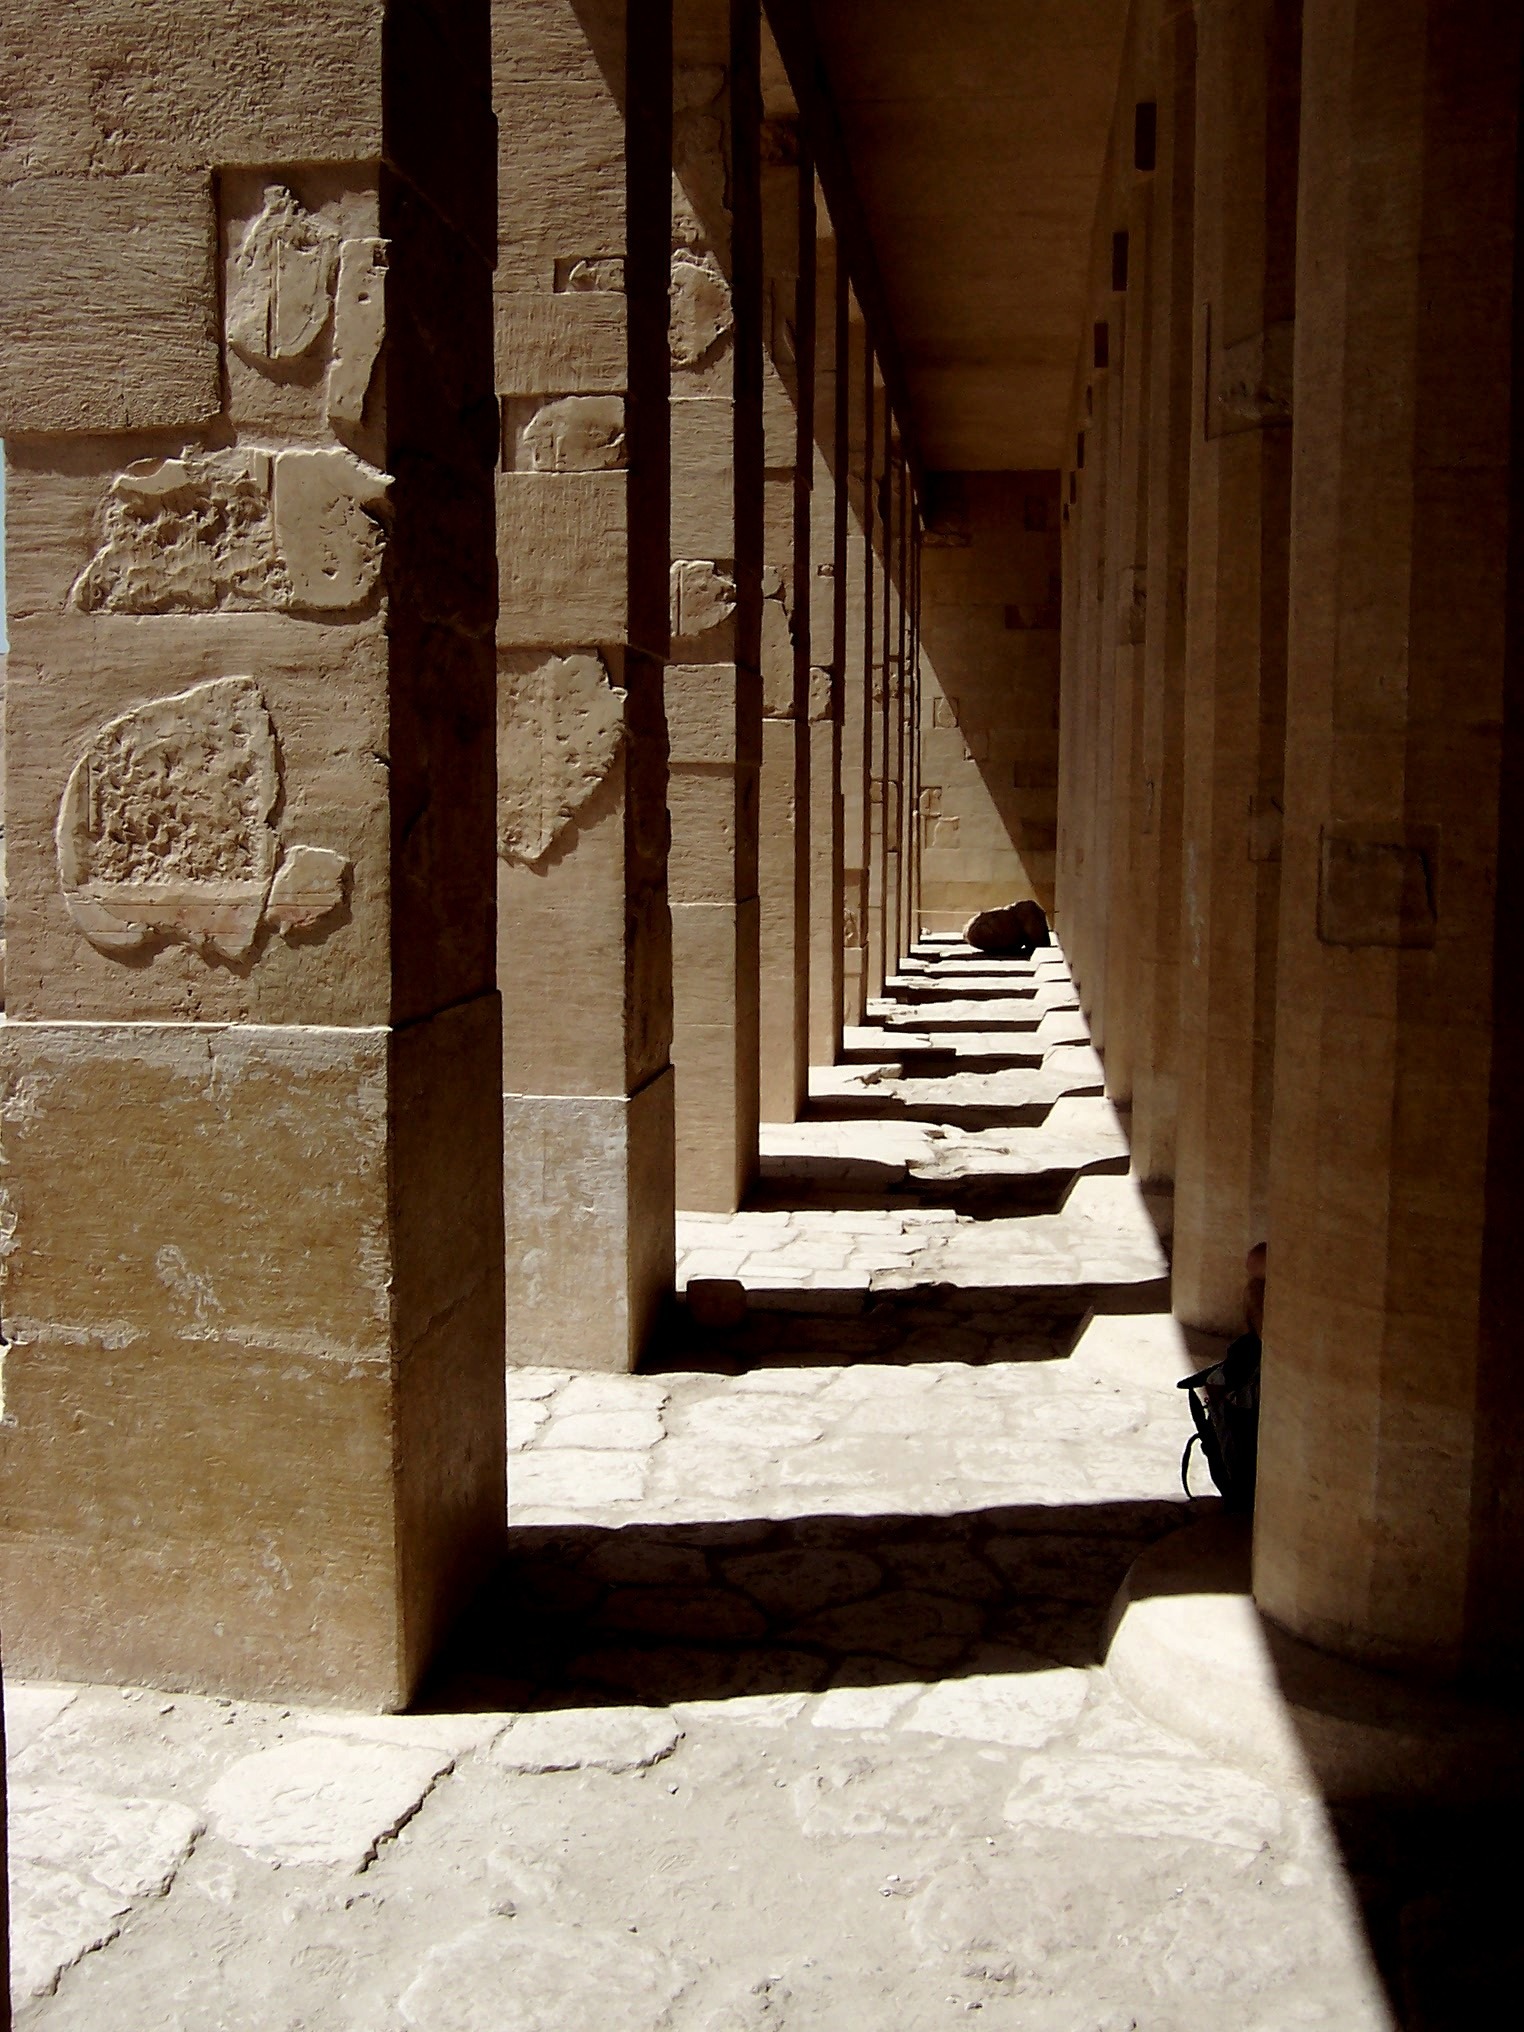
light, architecture, wood, white, antique, house, building, old, wall, stone, monument, travel, pillar, column, broken, shadow, holiday, decay, ruin, egypt, temple, stairs, arcade, tomb, graves, historically, transient, gang, columnar, excavation, sculptor, hispanic, ancient history, stone pillars